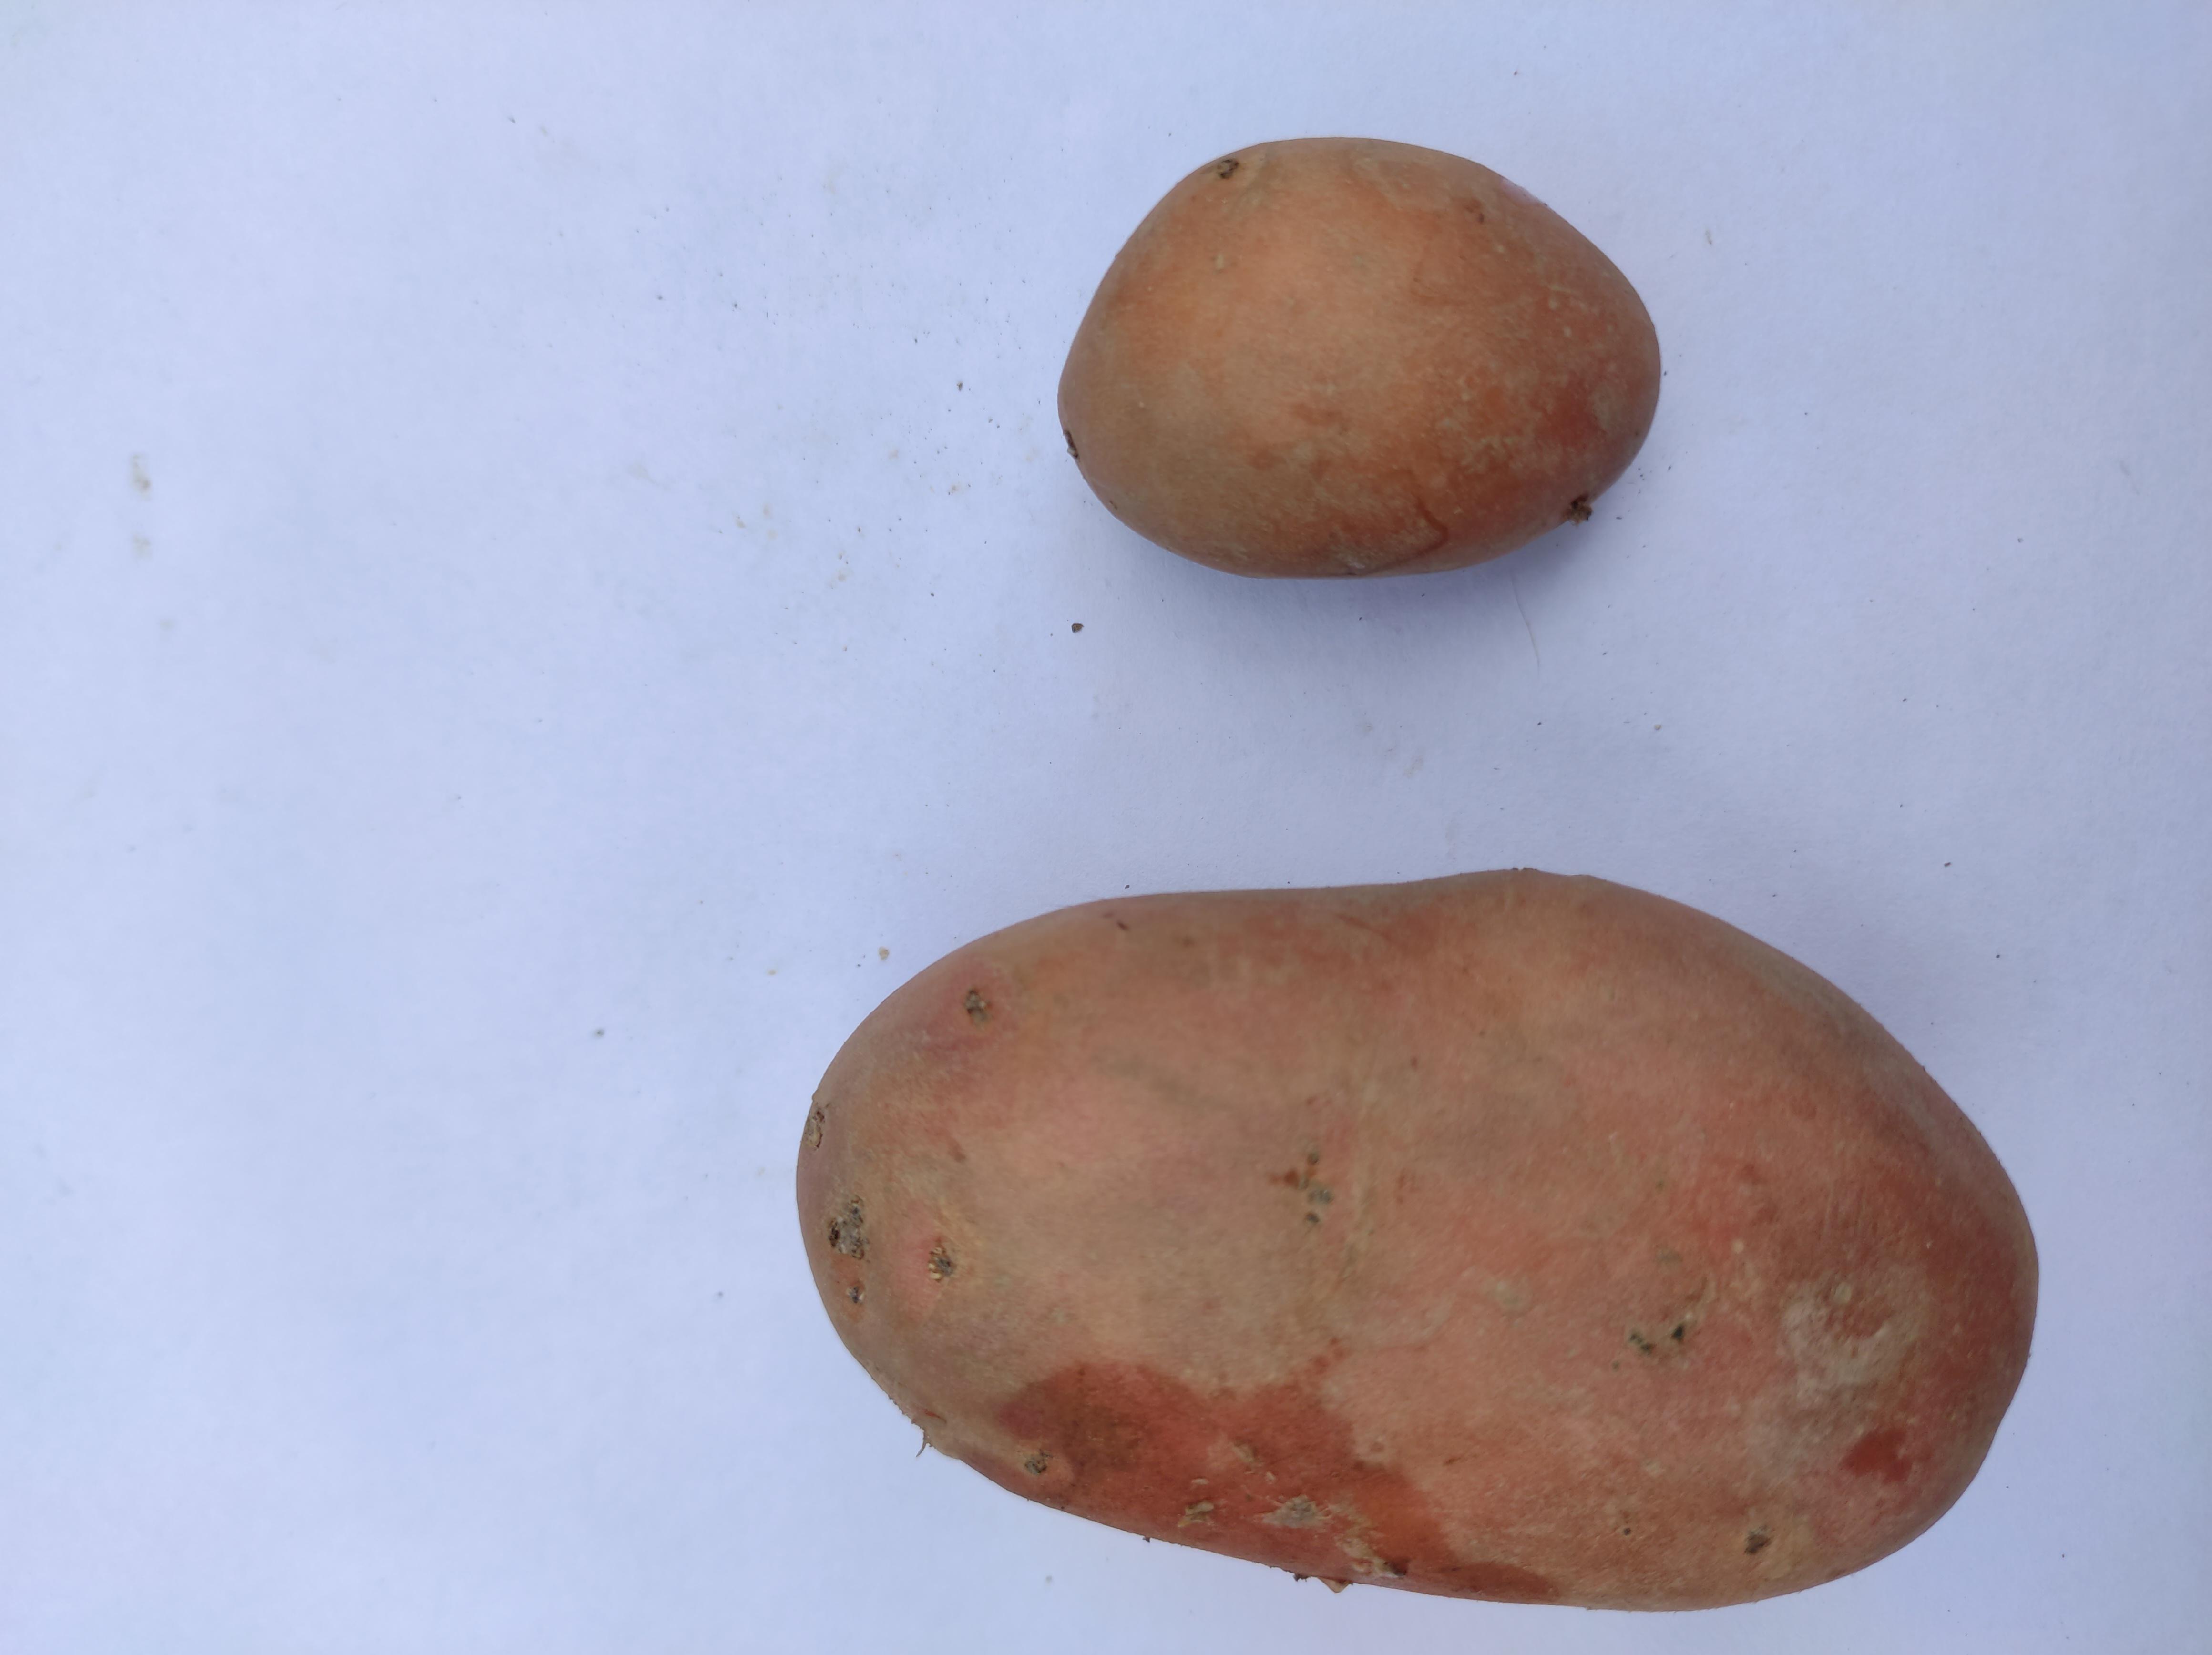
Label: Potato